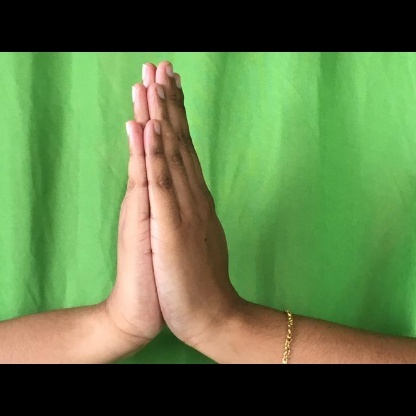
Mudra: Anjali